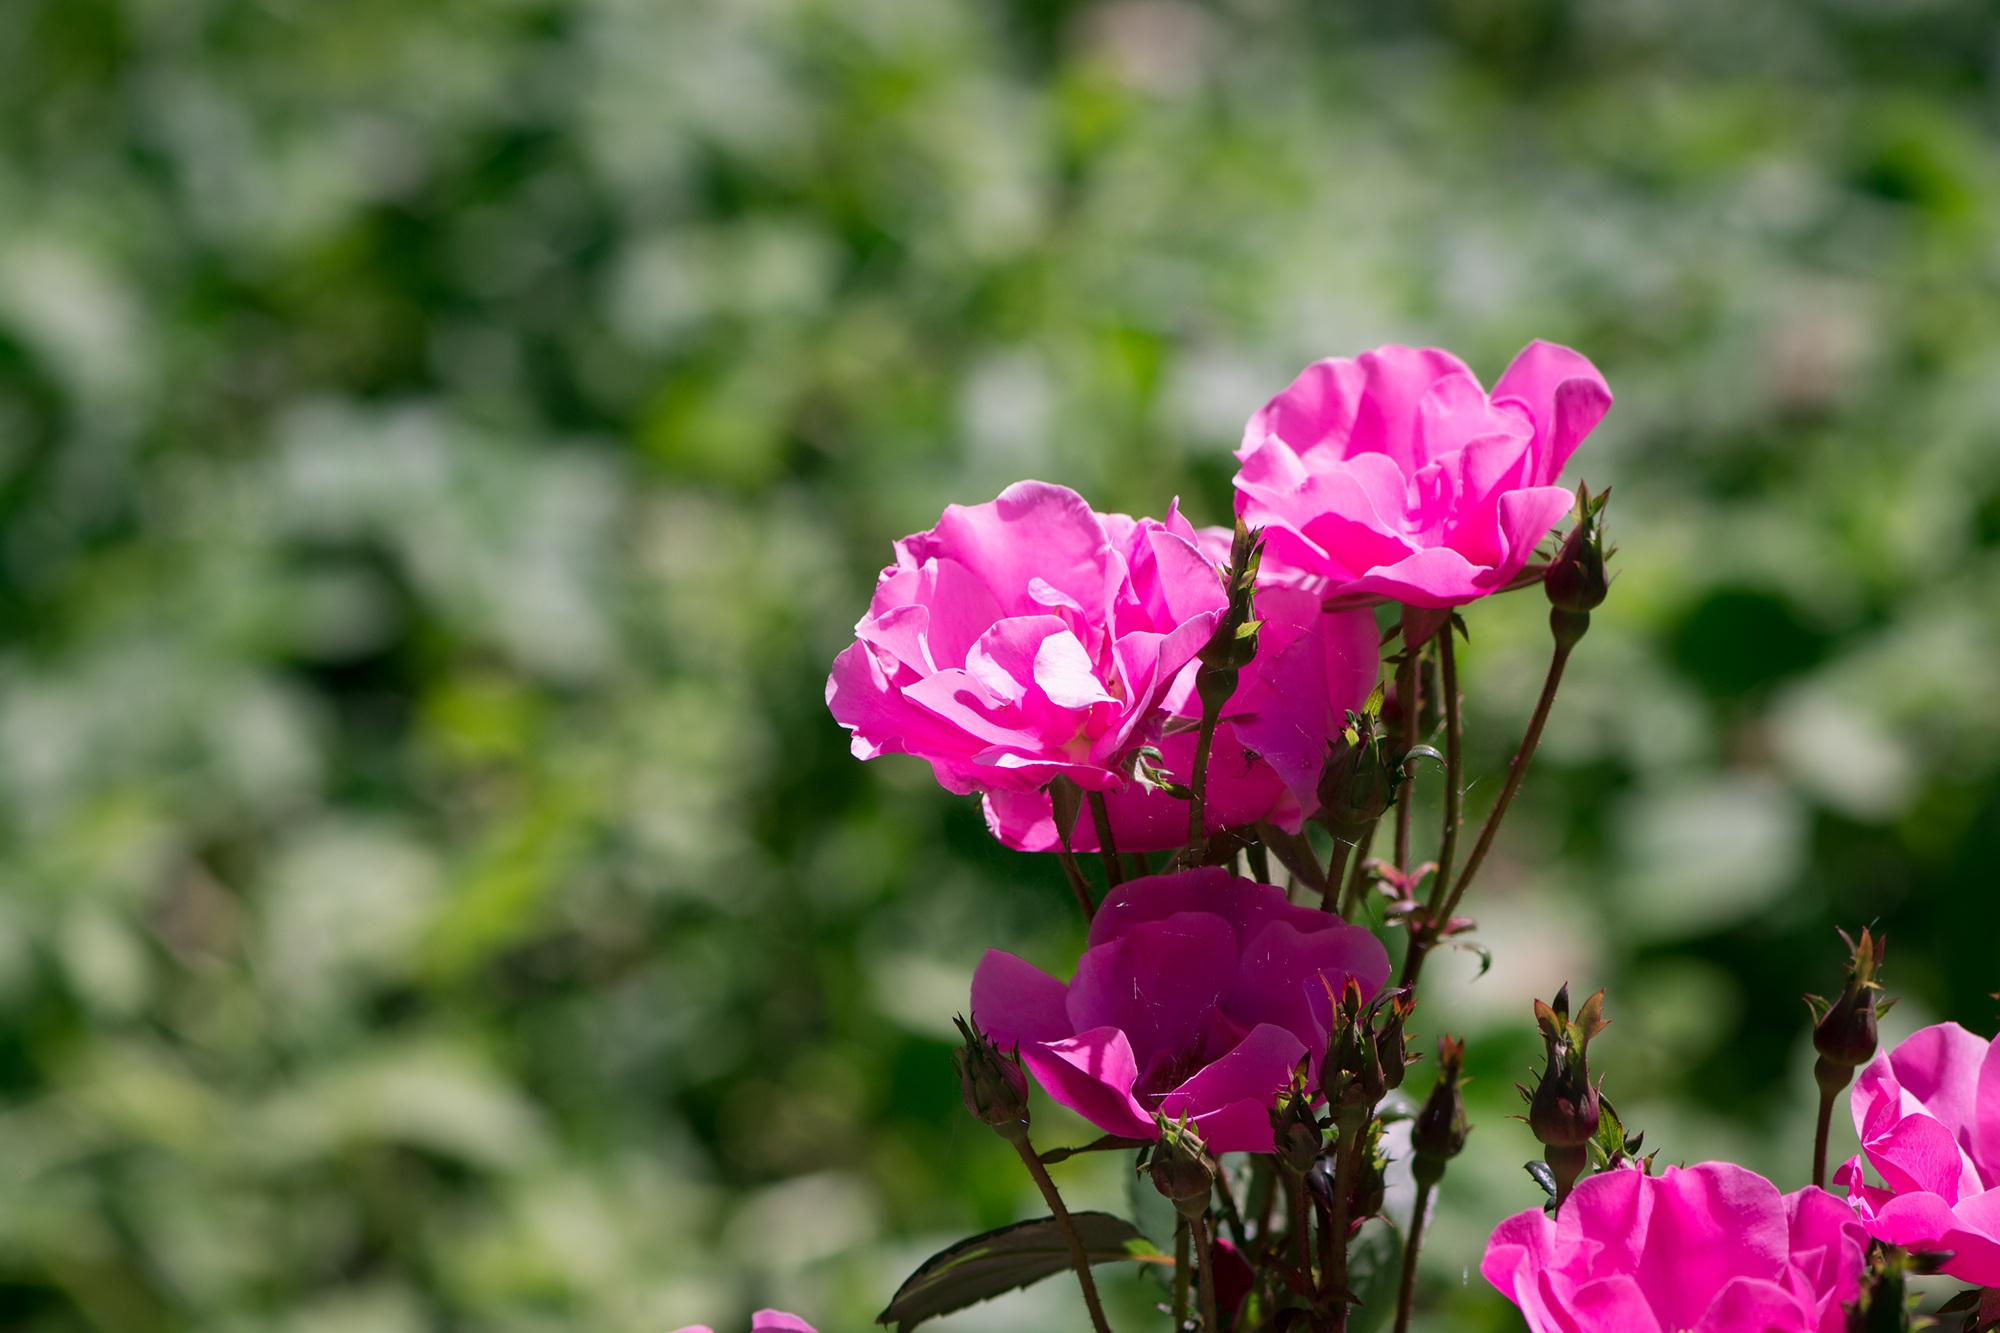
nature, blossom, plant, flower, petal, summer, rose, botany, garden, pink, close, flora, wildflower, flowers, roses, shrub, pink flower, macro photography, ornamental plant, rose garden, pink flowers, in the garden, pink roses, flowering plant, garden roses, rose family, land plant